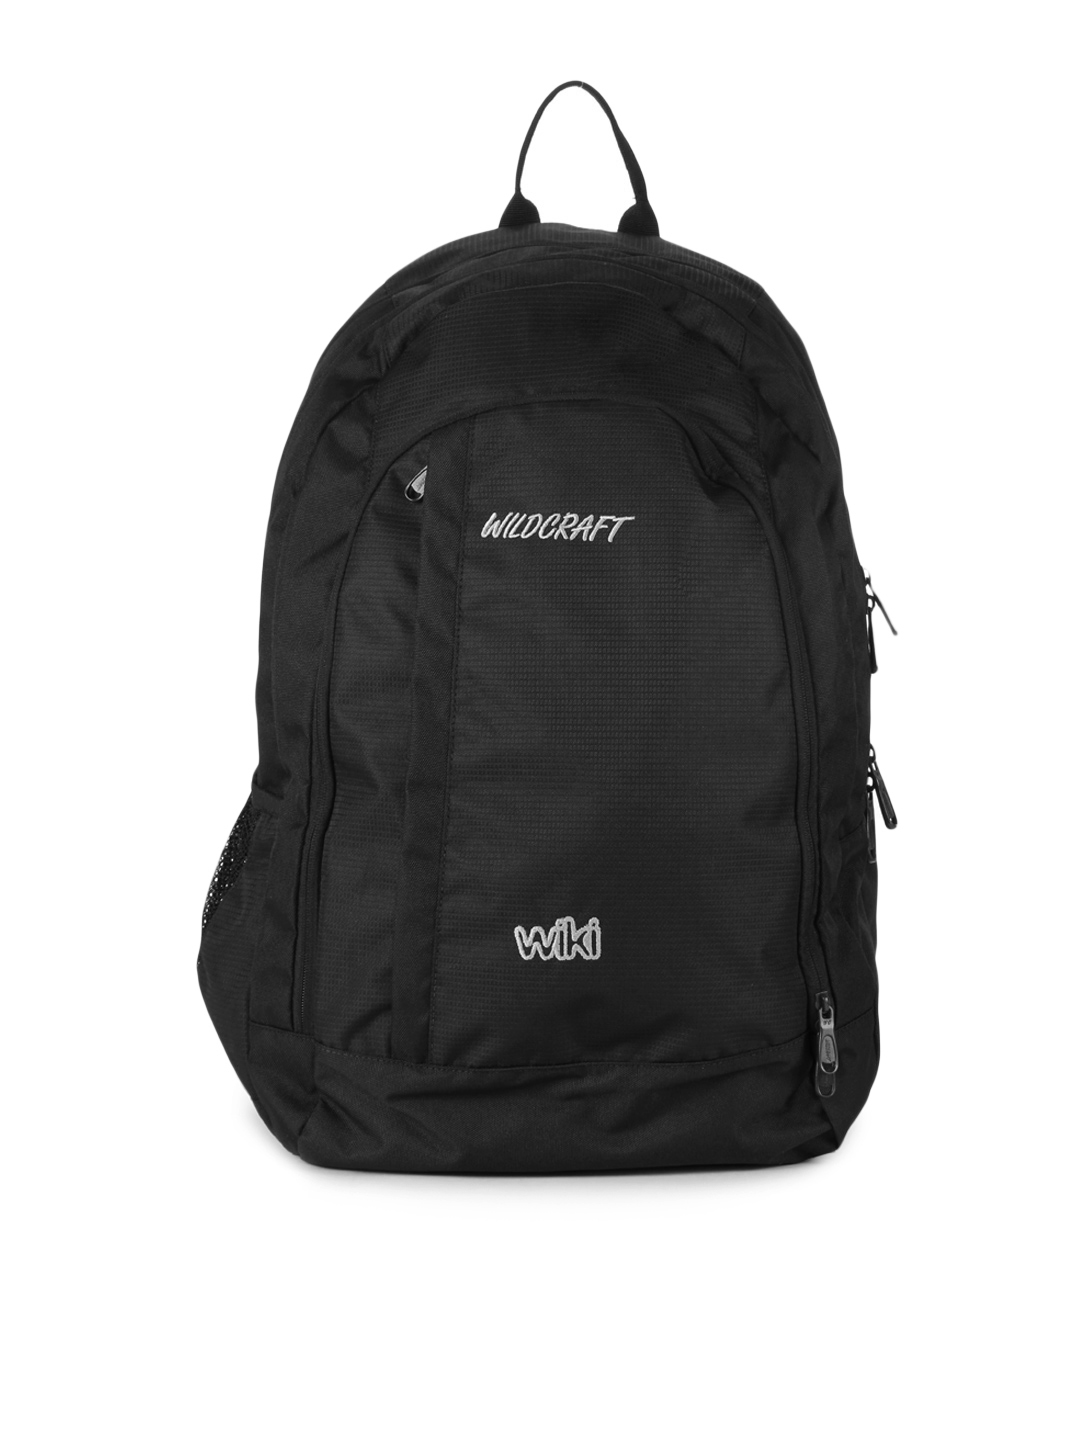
Wildcraft Unisex Black Backpack
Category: Accessories / Bags / Backpacks
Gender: Unisex
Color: Black
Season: Summer 2015
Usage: Casual